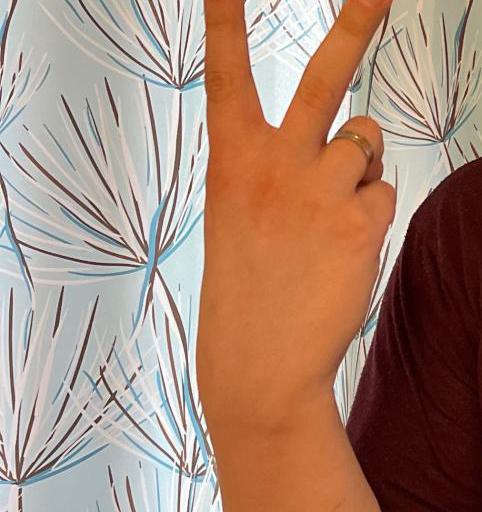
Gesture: peace_inverted